Francis William Farrell

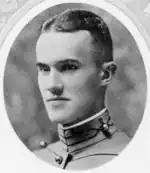
At West Point in 1920

He graduated from the United States Military Academy in 1920. Initially assigned to the infantry branch, General Farrell graduated from the Infantry Officer Course in 1921. He then served in several infantry assignments, including postings to Hawaii and China. In 1928, General Farrell transferred to the Field Artillery branch. He completed the Field Artillery Officer Course in 1928.